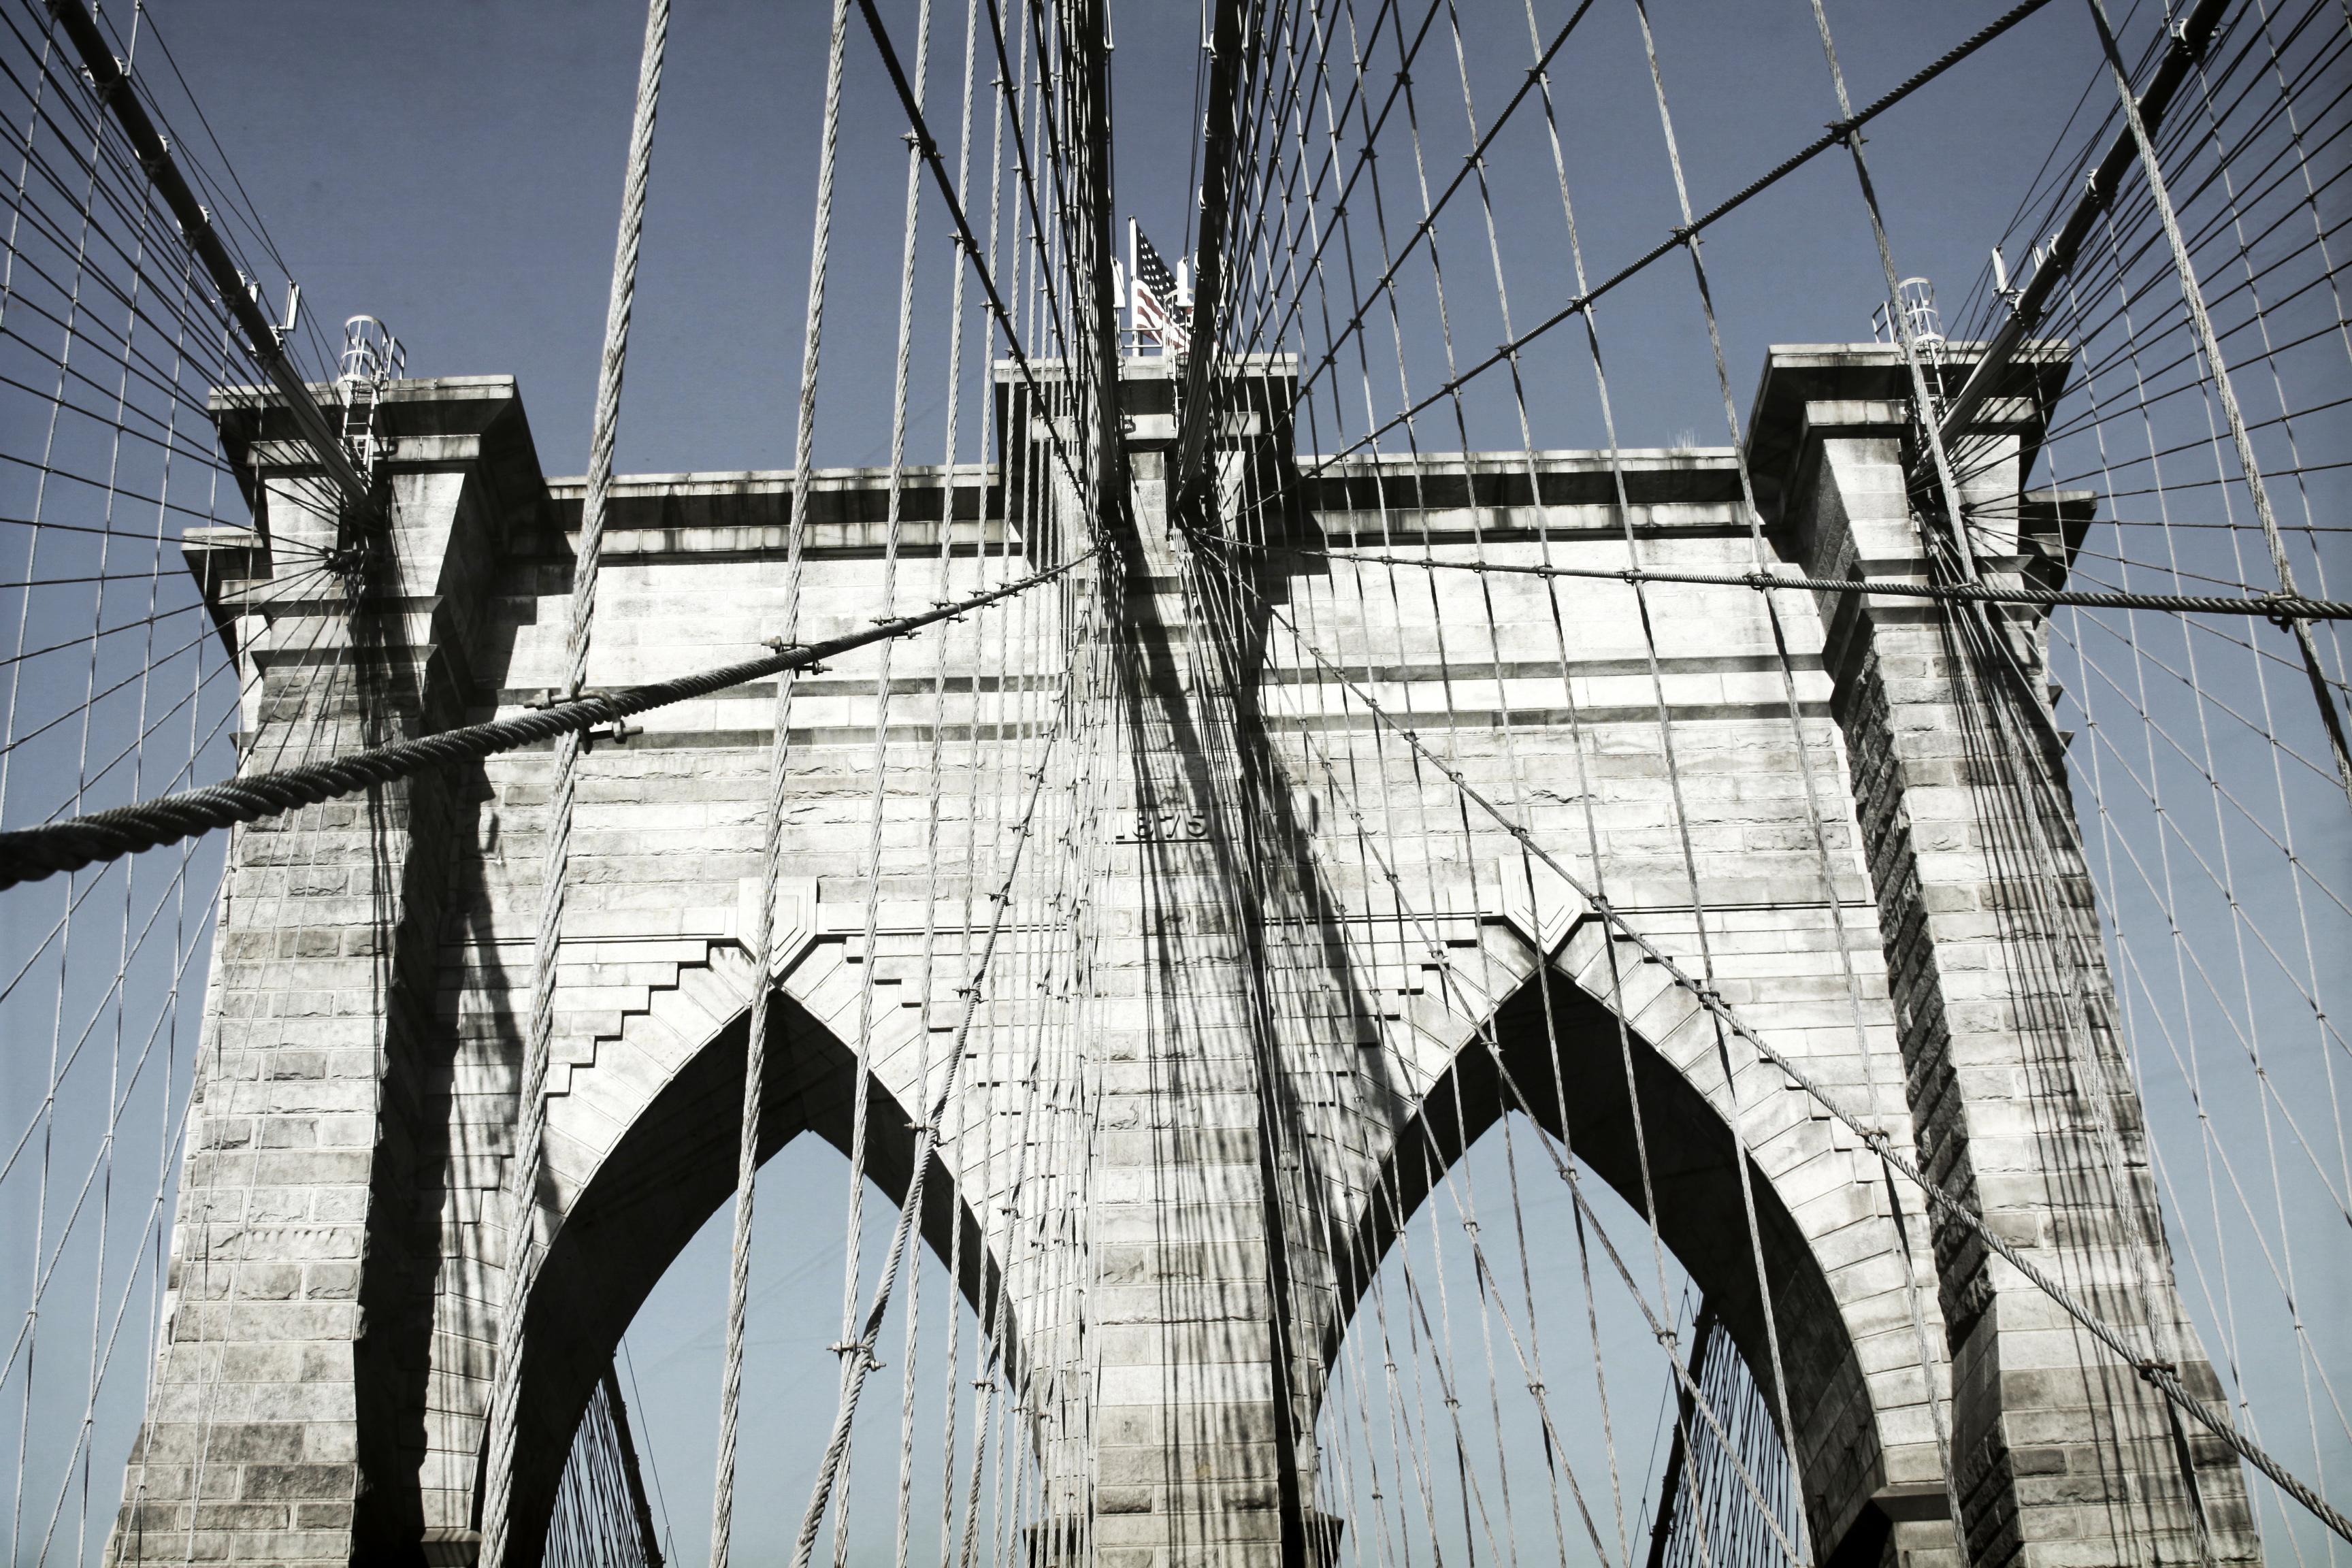
architecture, symmetry, line, city, black and white, electricity, electrical supply, vehicle, metal